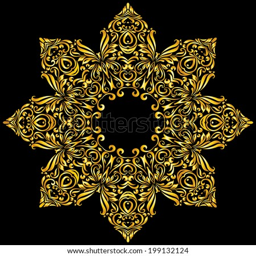
vector gold element similar a nice flower on black background